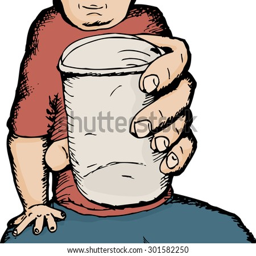
close up of man giving someone a cup